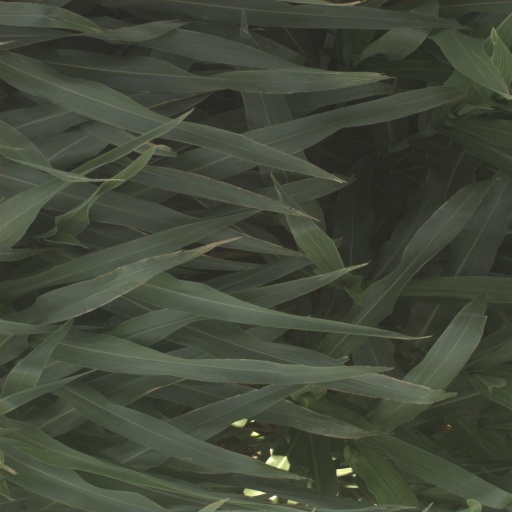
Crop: sorghum